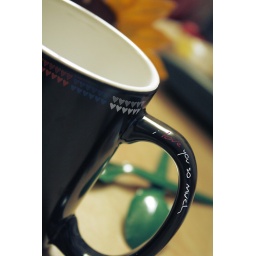
^^ I bought it when i was in beijing.It's a magical cup ...so cute .